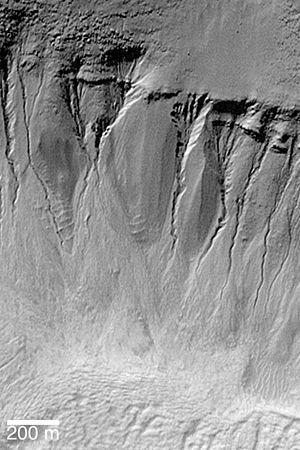
Ravines sur la paroi d'un cratère d'impact sur Mars
Mars Exploration Rover est une mission double de la NASA lancée en 2003 et composée de deux robots mobiles ayant pour objectif d'étudier la géologie de la planète Mars et en particulier le rôle joué par l'eau dans l'histoire de la planète. Les deux robots ont été lancés au début de l'été 2003 et se sont posés en janvier 2004 sur deux sites martiens susceptibles d'avoir conservé des traces de l'action de l'eau dans leur sol. Chaque rover ou astromobile, piloté par un opérateur depuis la Terre, a alors entamé un périple en utilisant une batterie d'instruments embarqués pour analyser les roches les plus intéressantes :